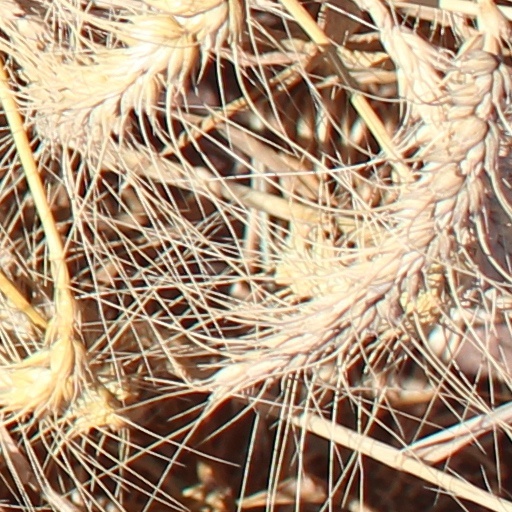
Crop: wheat